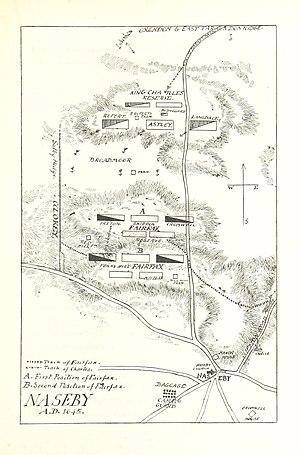
La bataille de Naseby est un affrontement de la Première guerre civile anglaise qui se déroule le 14 juin 1645 près du village de Naseby, dans le Northamptonshire. Elle oppose la New Model Army des Parlementaires, commandée par Thomas Fairfax et Oliver Cromwell, à l'armée royaliste commandée par le roi Charles Iᵉʳ et le prince Rupert du Rhin.